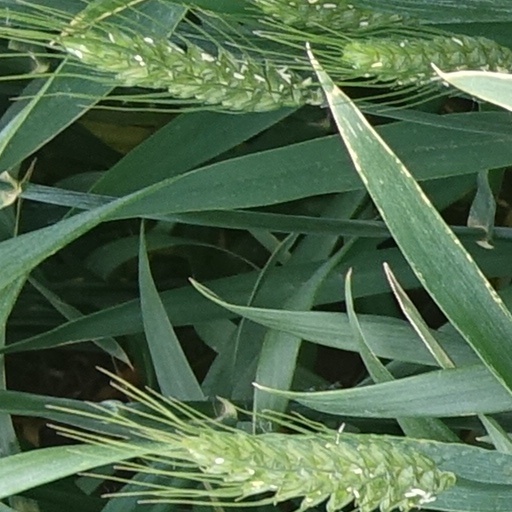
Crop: wheat